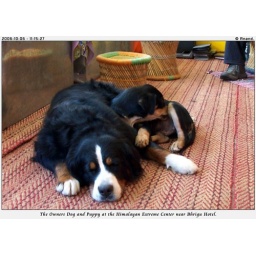
The owners dog and puppy at the Himalayan Extreme Center near our Hotel Bhrigu.